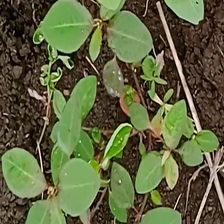
Weed species: Moti_dudhi(Euphorbia_geneculata_L)